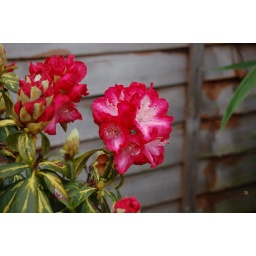
A nice red flower in my back garden